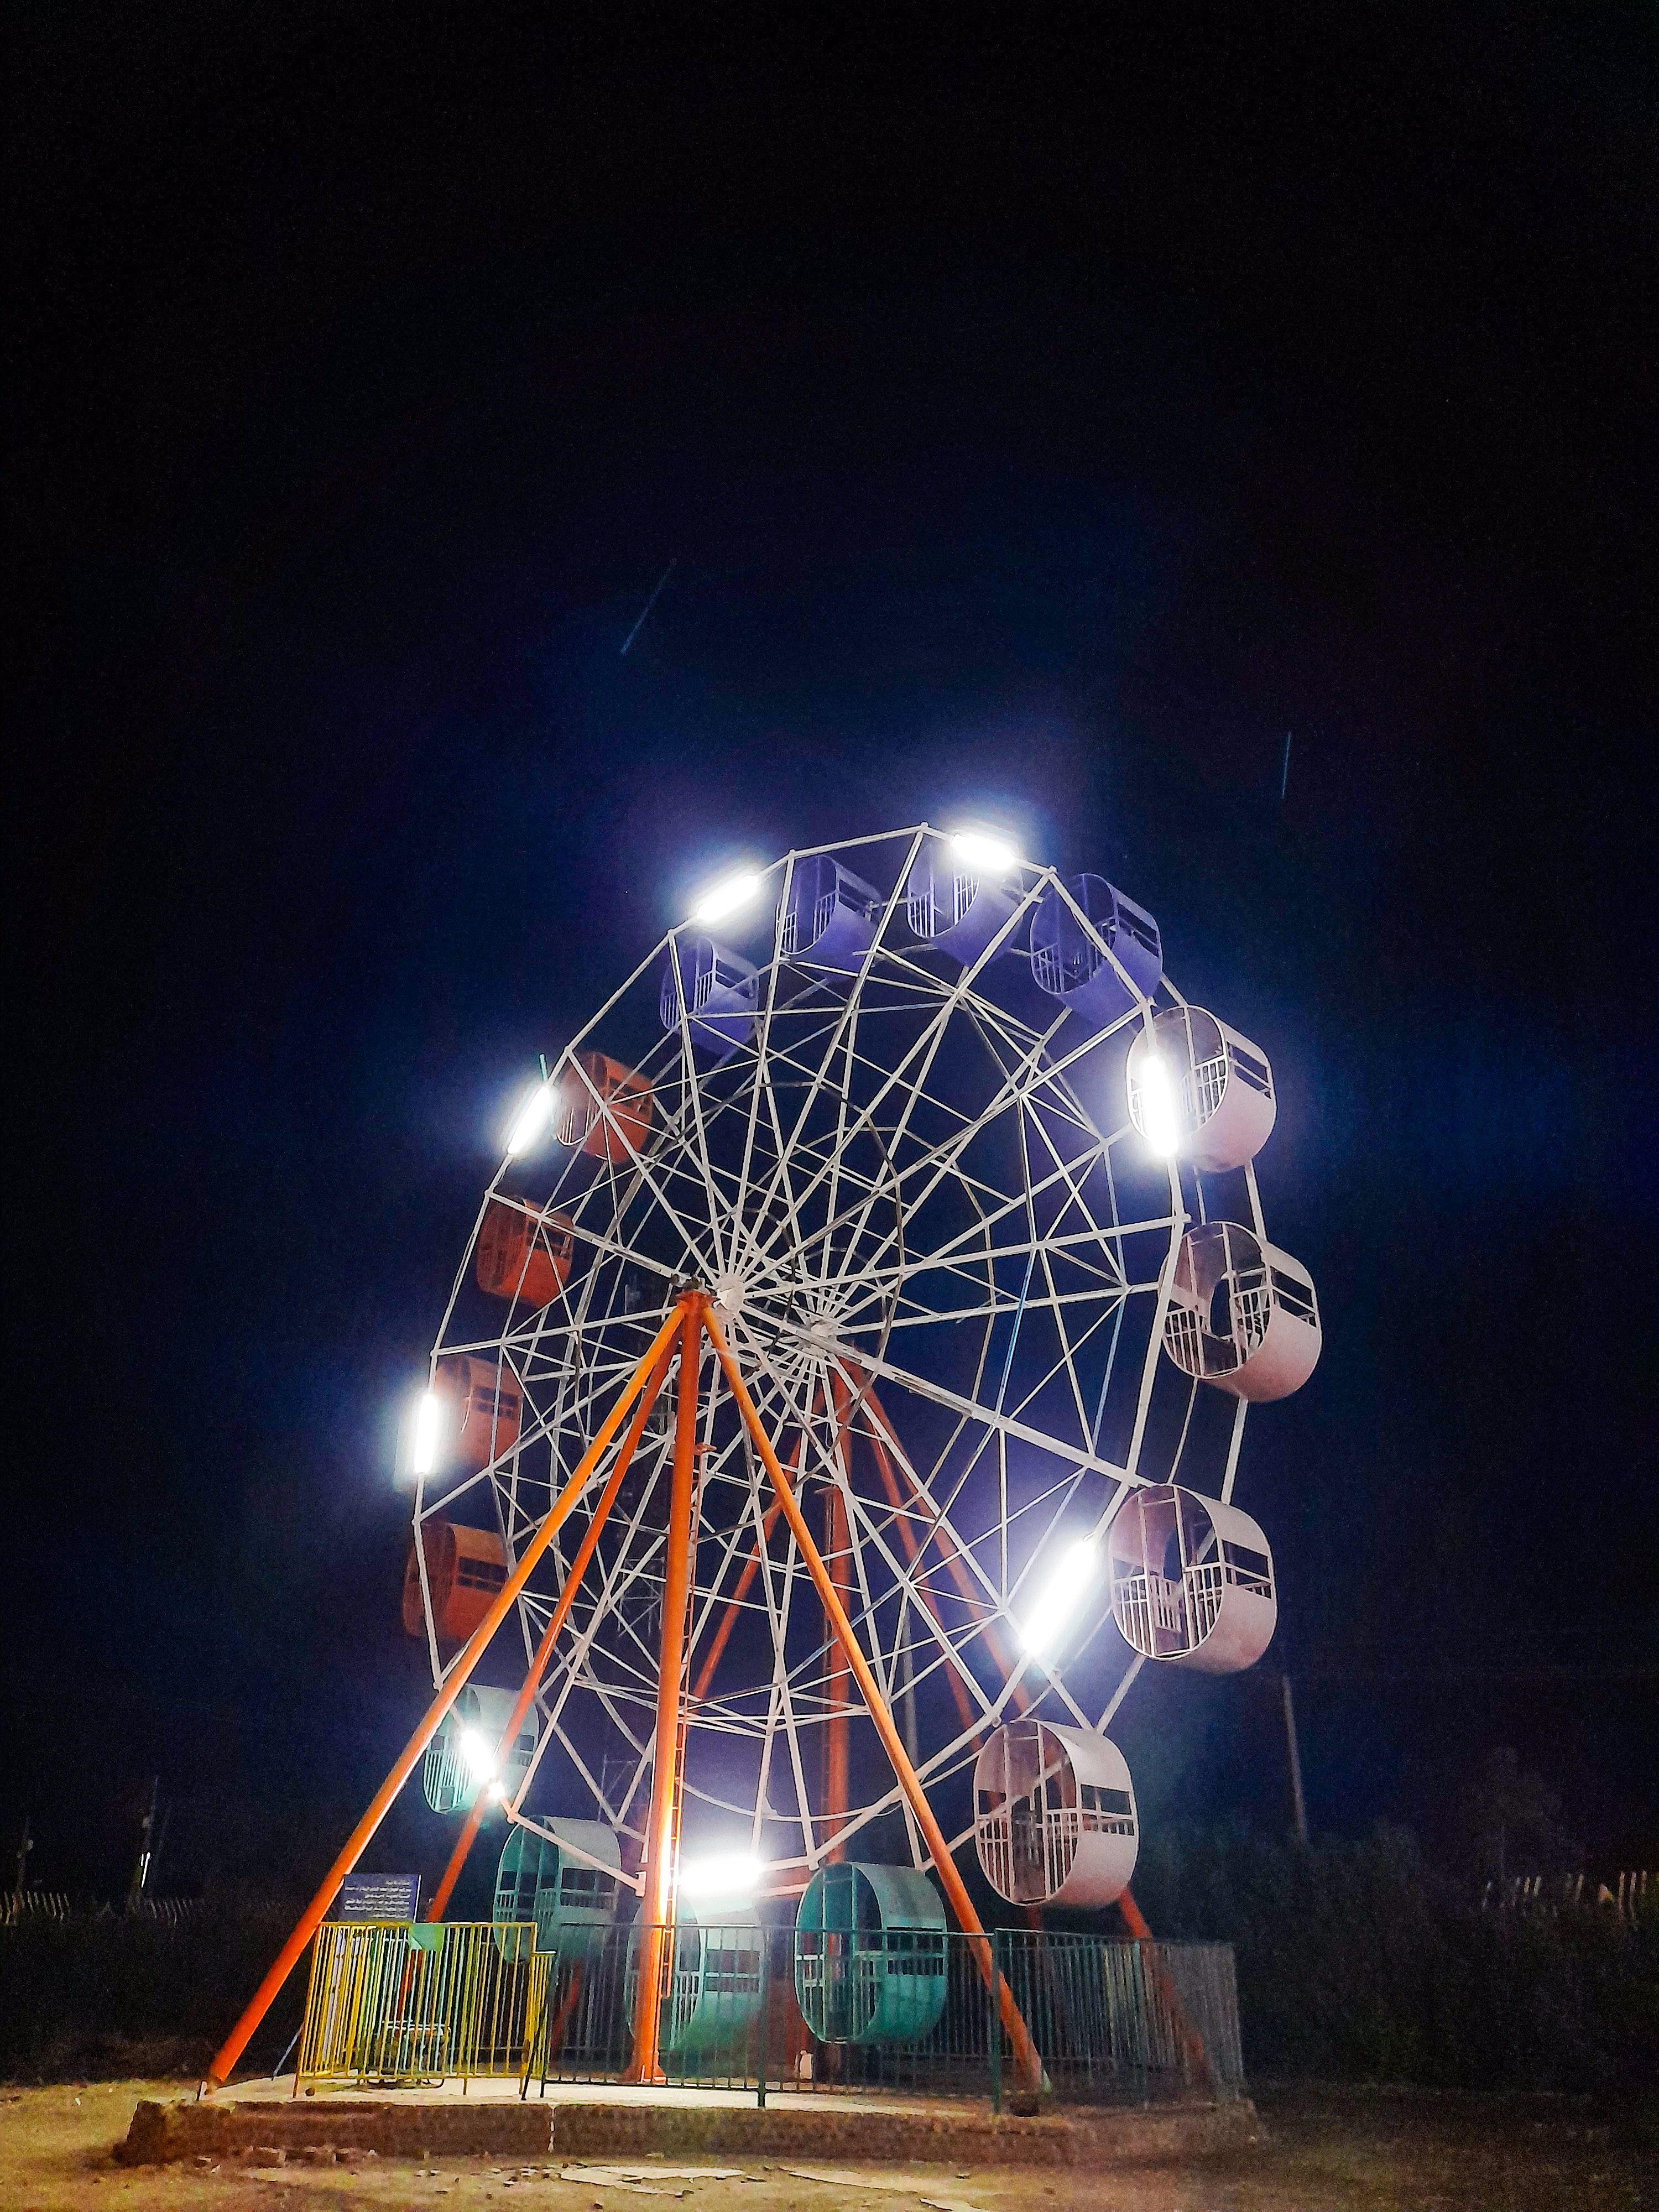
الوصف بالفصحى: لعبة الدولاب الدوار تسمى عند اهالي السودان بالساقية كتشبيه بتلك التى تسقى الحدائق ارتفاع اللعبة يتيح لراكبها برؤية ماتعة للمدينة و اضواء مبانيها
التصنيف: Uncategorized